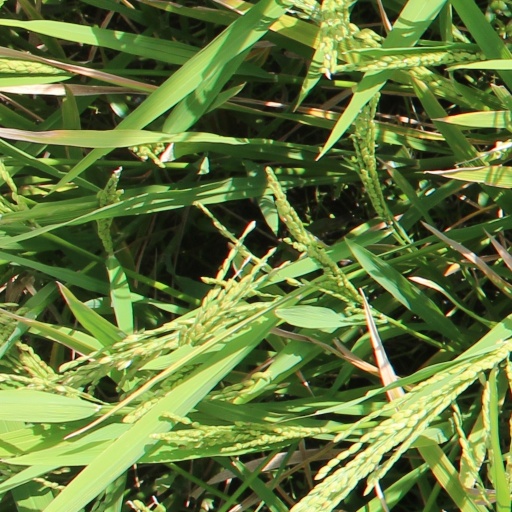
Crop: rice